Cimbri

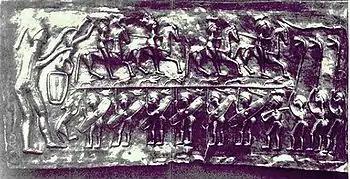
Three carnyx players are depicted at right on plate E of the Gundestrup cauldron.

The Cimbri are depicted as ferocious warriors who did not fear death. The host was followed by women and children on carts. Aged women, priestesses, dressed in white sacrificed the prisoners of war and sprinkled their blood, the nature of which allowed them to see what was to come.